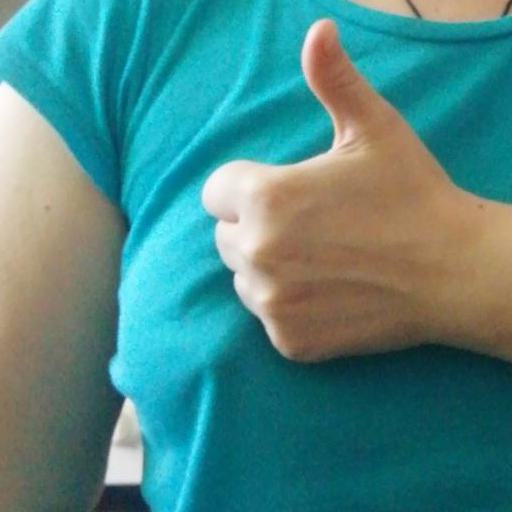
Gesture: like